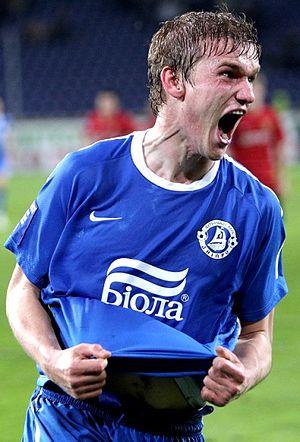
Oleksandr Mykolayovych Hladkyy en ukrainien « Олександр Миколайович Гладкий », né le 24 août 1987 à Lozova, est un footballeur international ukrainien. Il joue au poste d'attaquant au Çaykur Rizespor. Son nom s'écrit également de façon suivante : Hladkiy ou Gladkyy.